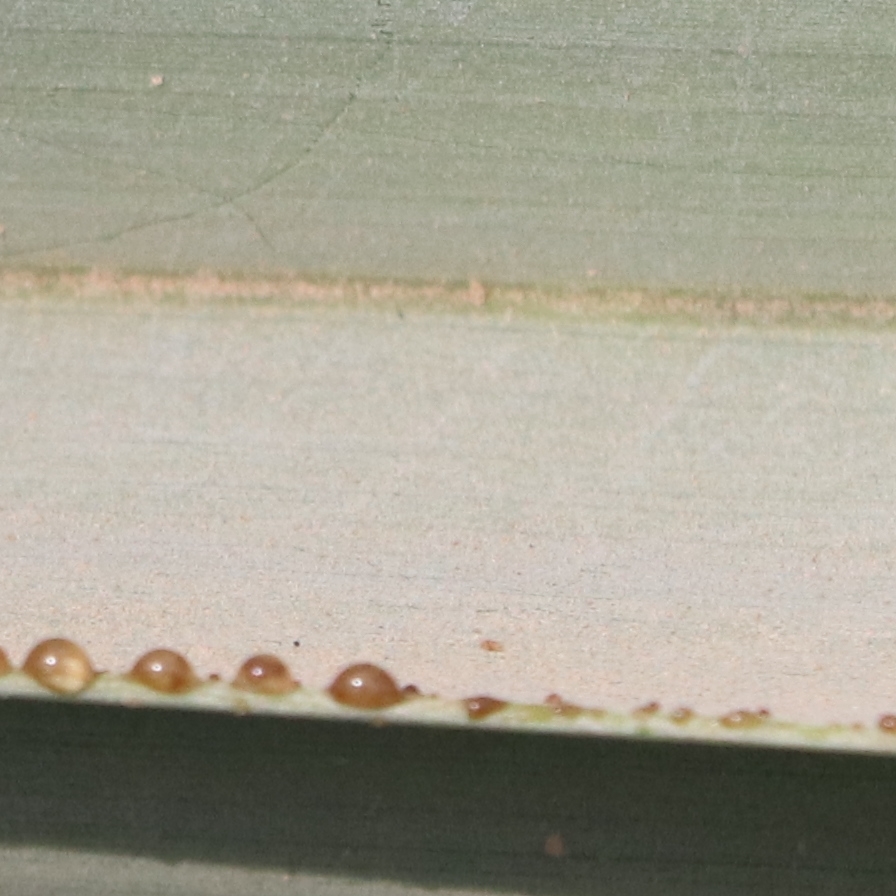
Label: Honey